Valley Retail and Leisure Park

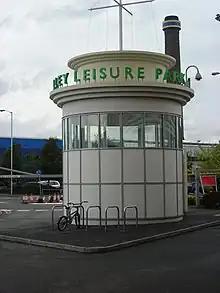
Valley Leisure Park

The retail park is divided into two areas: one includes larger retail units with a large car park; the other is a long, large modern building which houses the entertainment and leisure area and a small parking area.